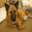
Label: dog